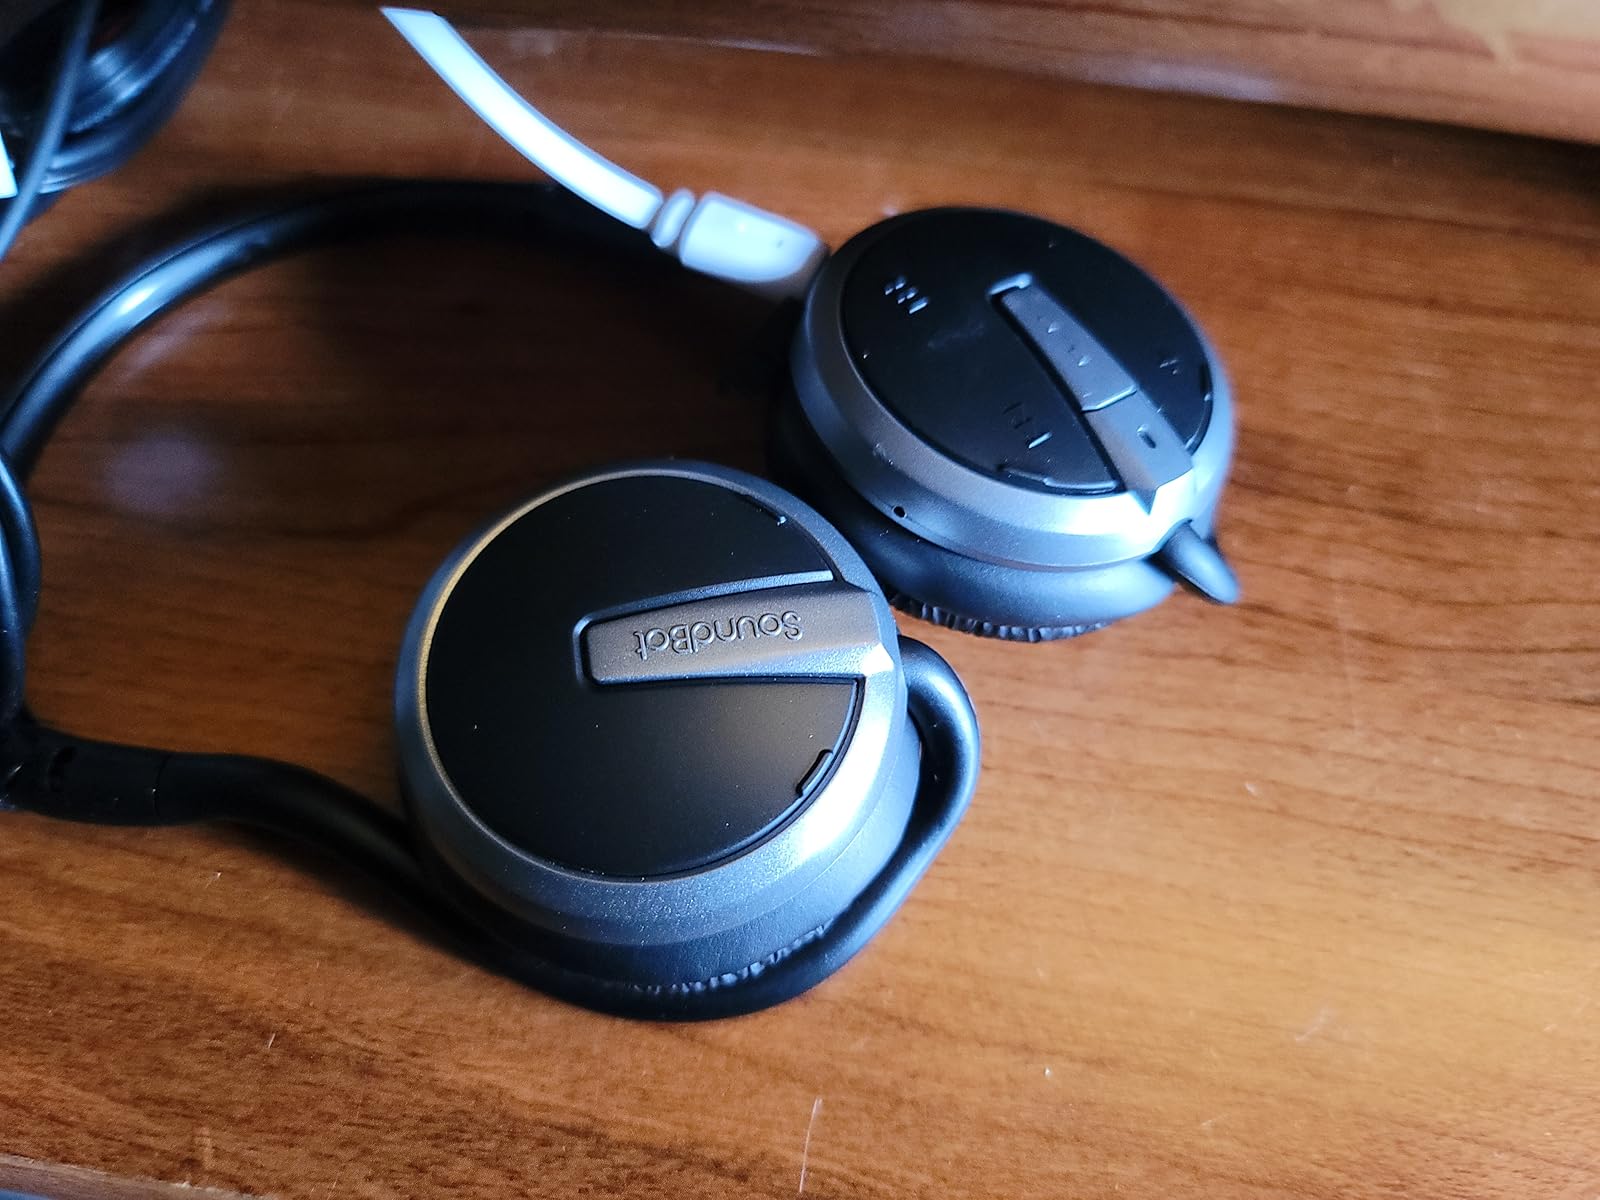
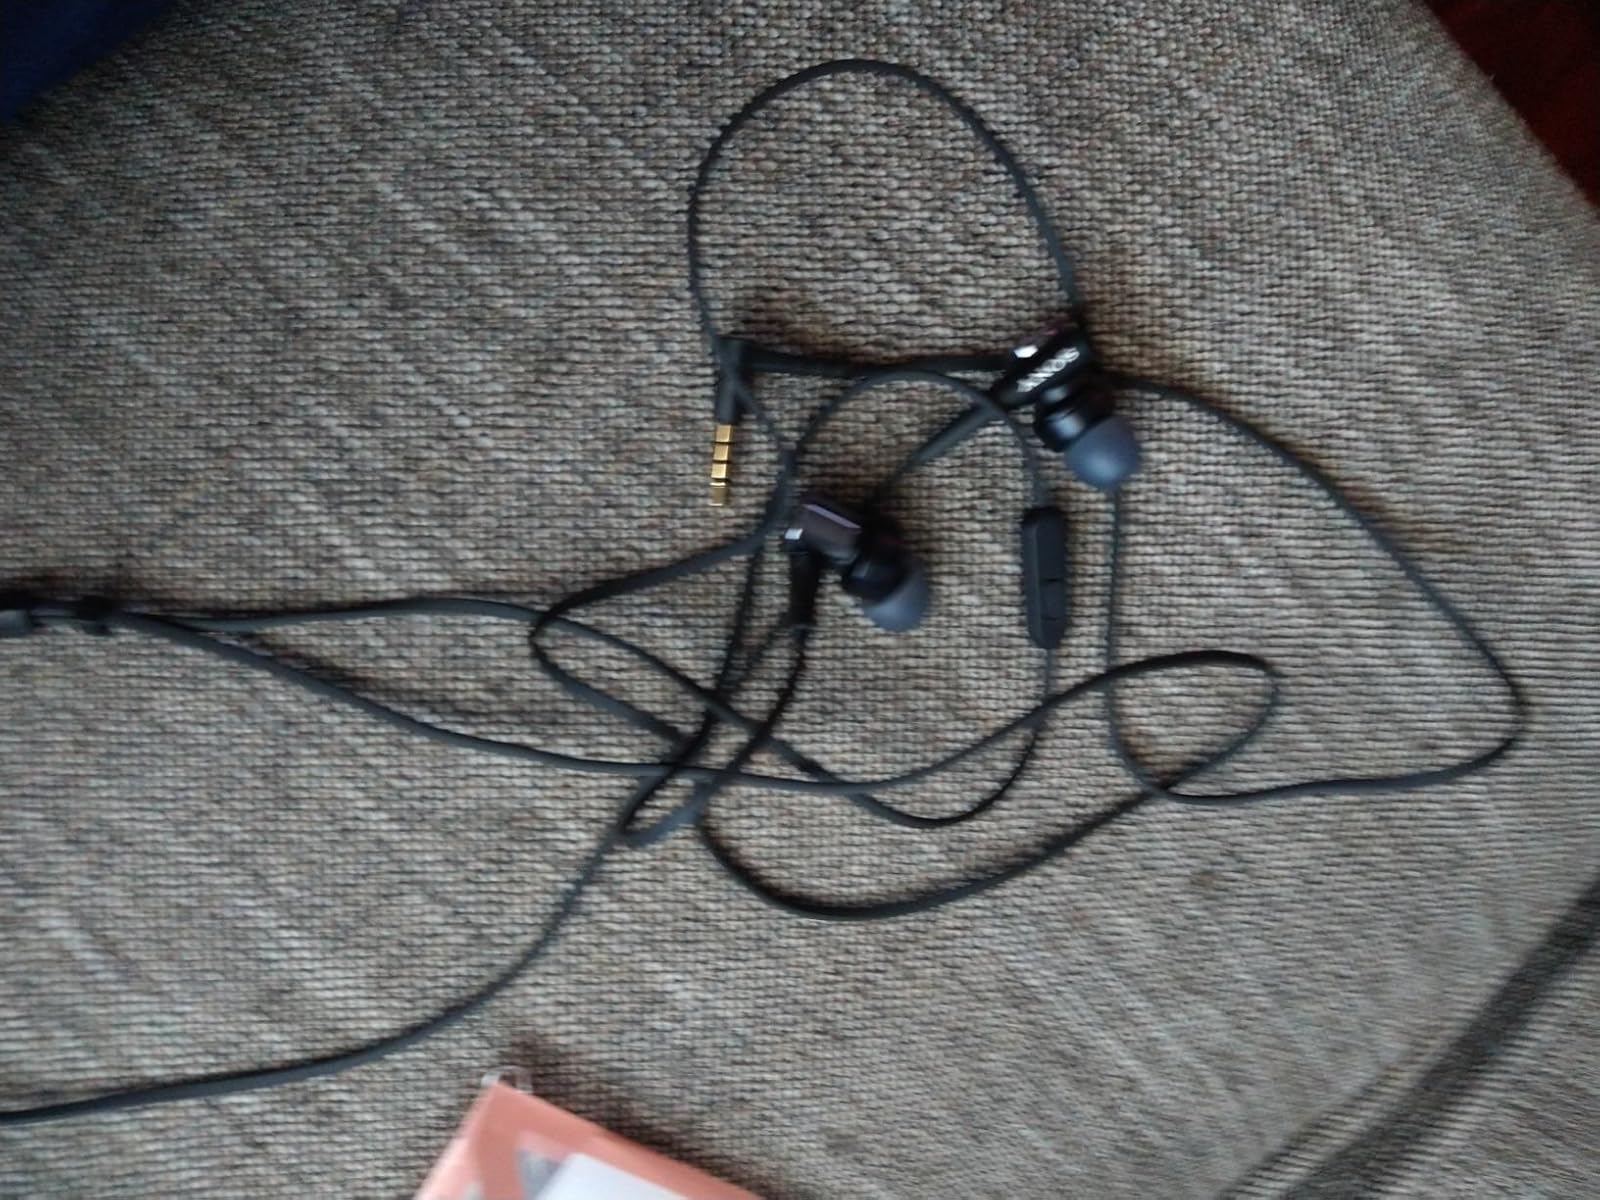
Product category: headphones
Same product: no